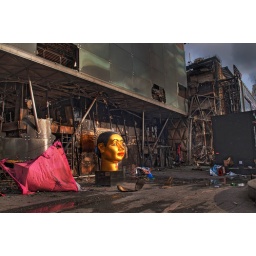
The iconic golden head in front the Zen stores of Centralworld survived the portests, the fire and the collapse of the building unfazed.